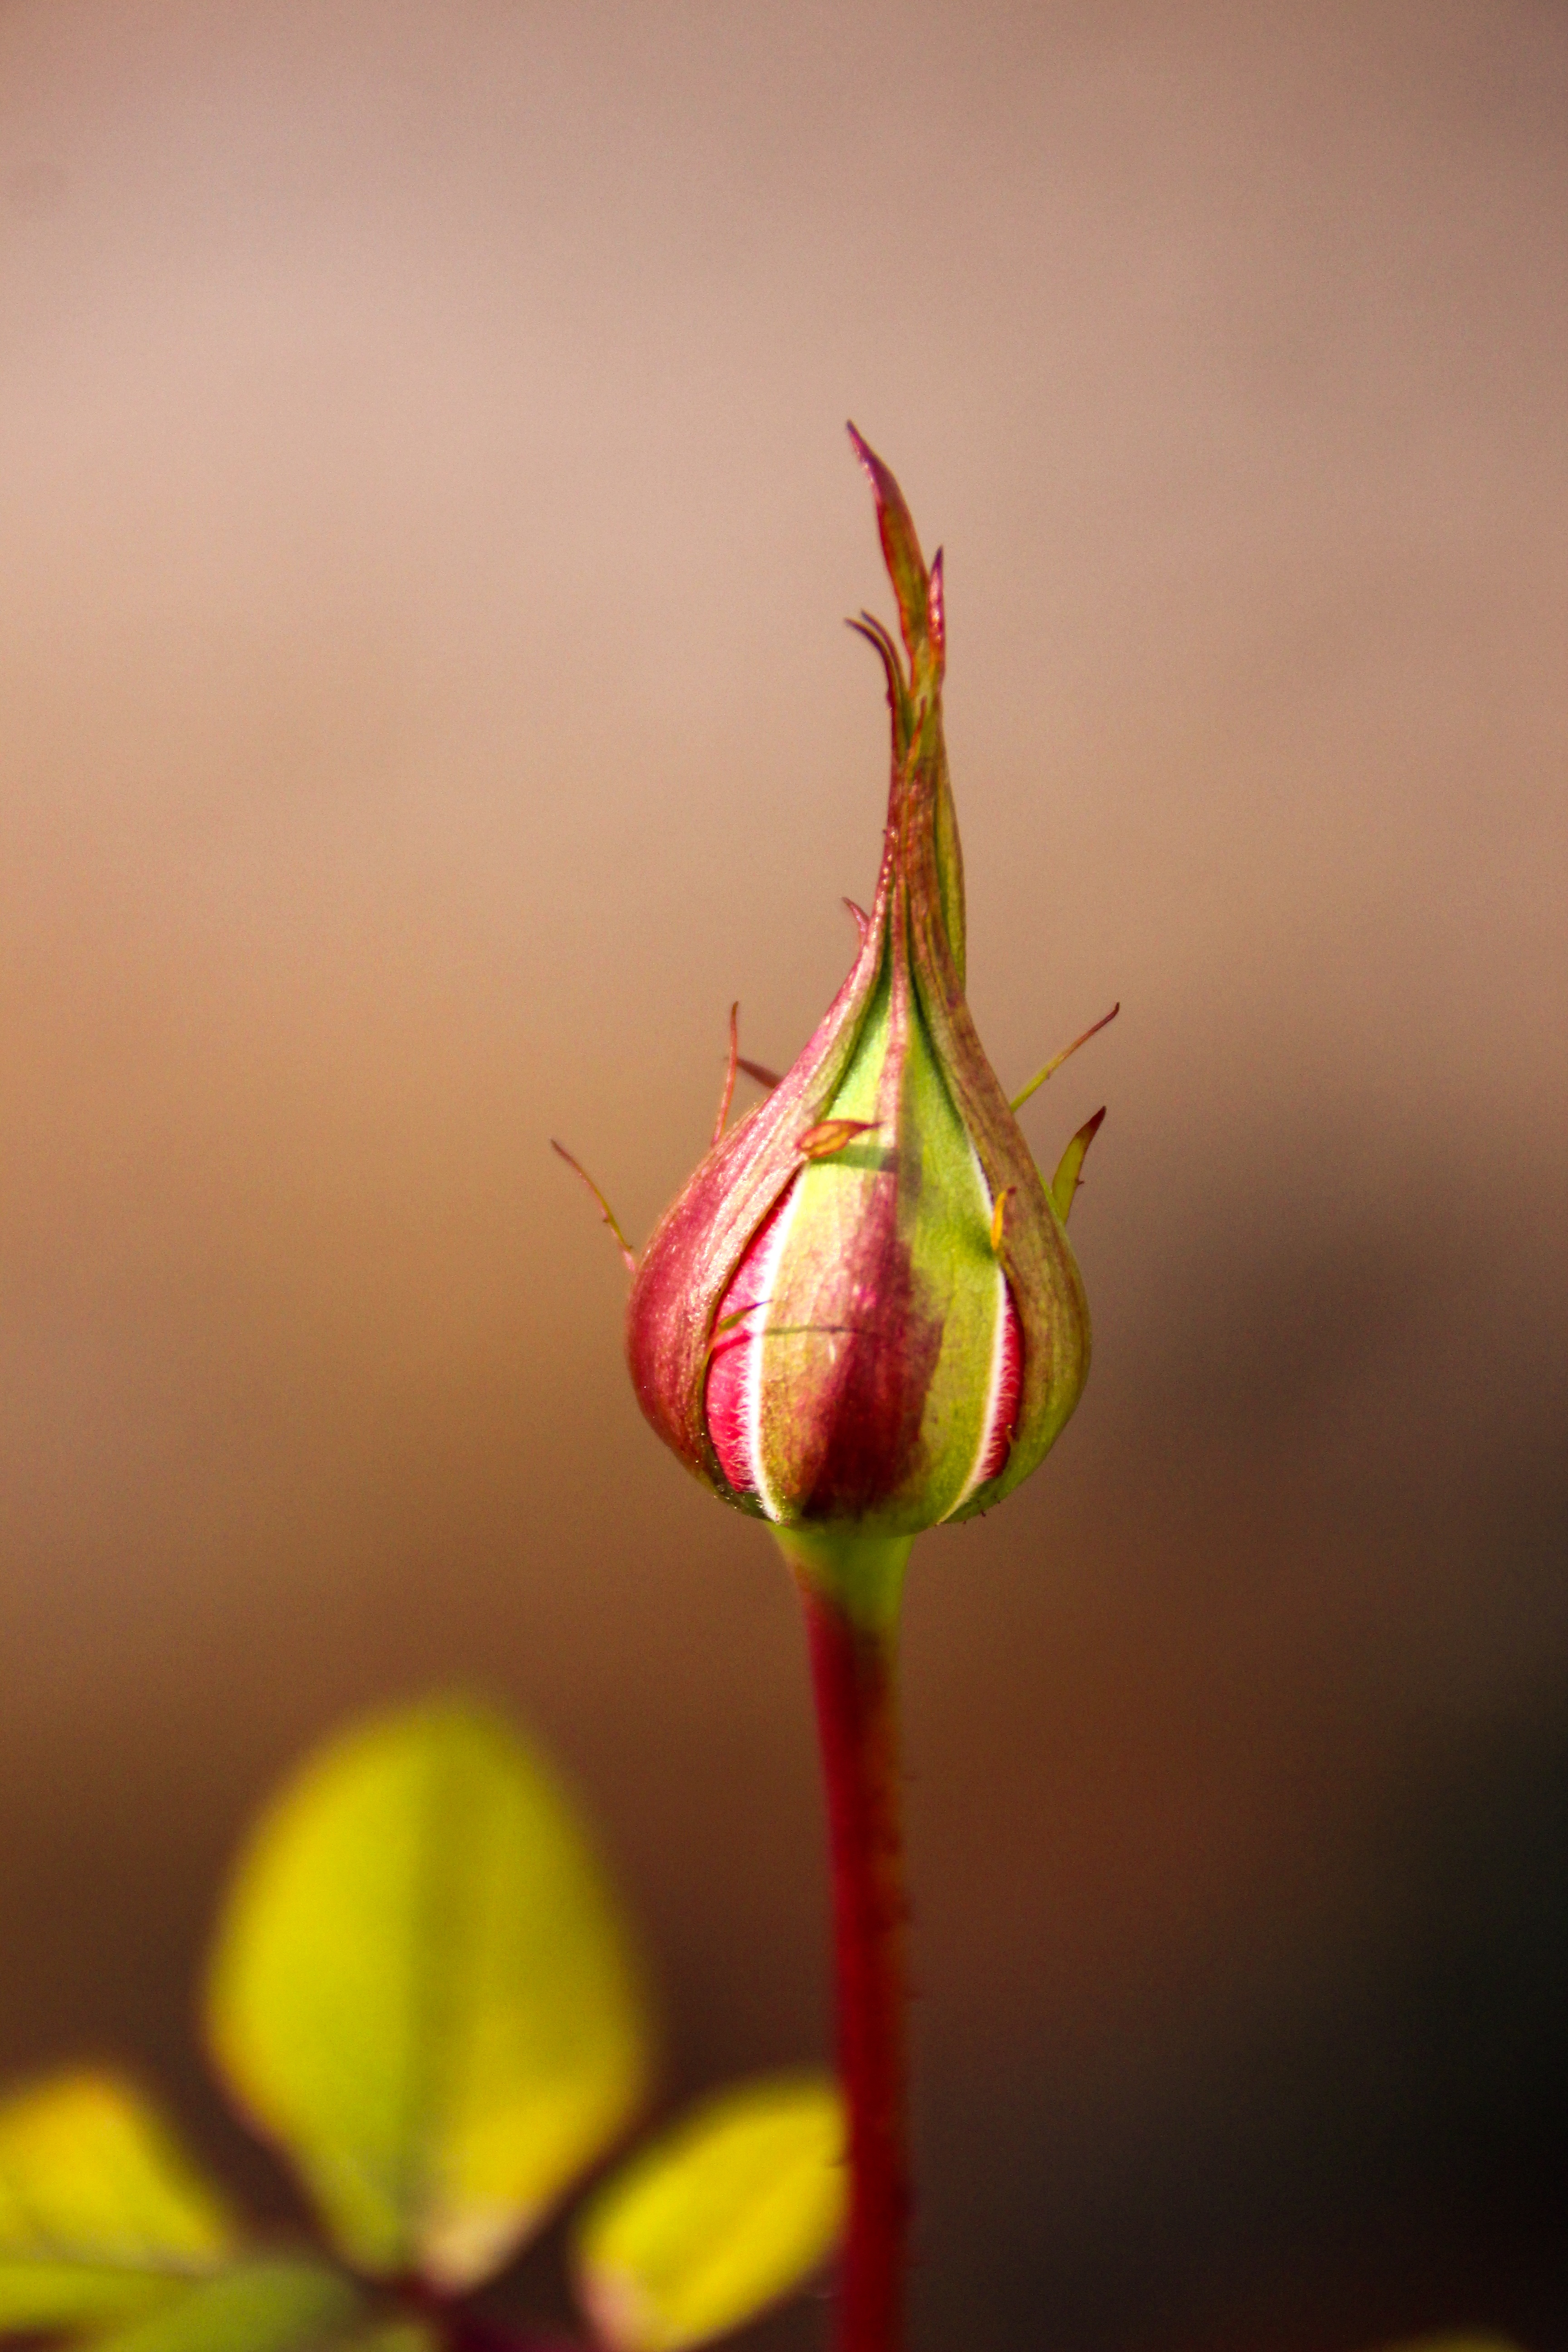
nature, branch, blossom, plant, photography, leaf, flower, petal, green, red, color, macro, yellow, garden, pink, flora, close up, rod, picture, bud, macro photography, flowering plant, plant stem, land plant, young pink